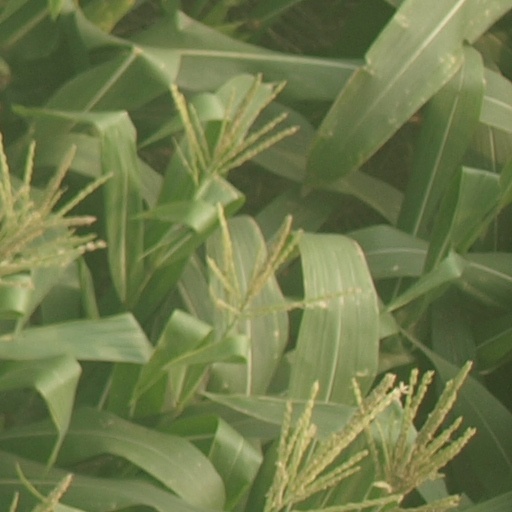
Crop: maize; corn